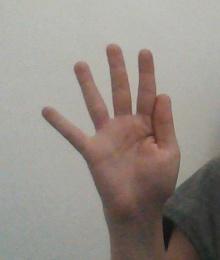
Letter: sheen